Sørkapp (Jan Mayen)

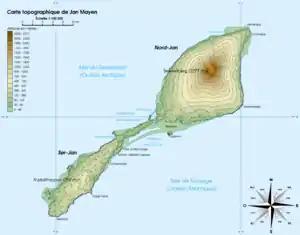
Nordkapp is located on the southwestern tip of Jan Mayen.

Sørkapp ("South Cape") is the southernmost point of the island Jan Mayen. The cape is some 455 km east of eastern Greenland, 910 km west northwest of mainland Norway (Lofoten) and 550 km northeast of northeastern Iceland.